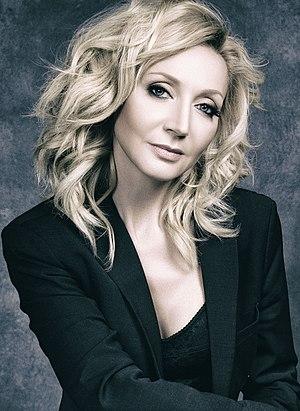
Kristina Edmoundovna Orbakaïte, née le 25 mai 1971 à Moscou, en Russie, est une actrice et une chanteuse soviétique puis russe.